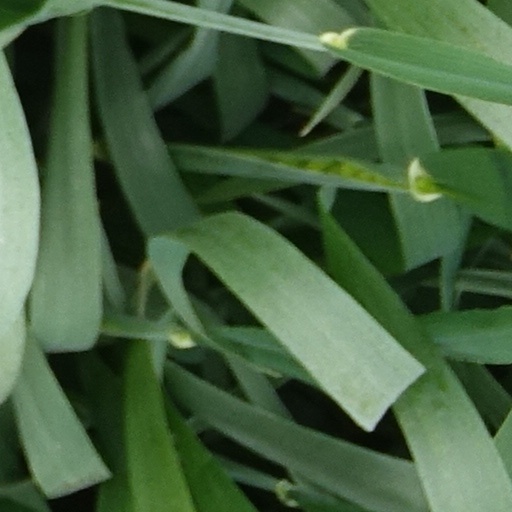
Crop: wheat